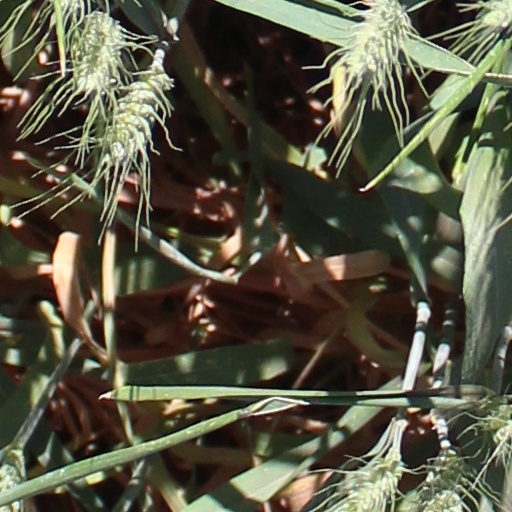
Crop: wheat